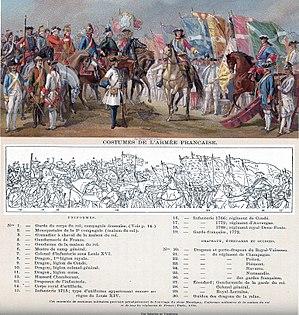
Costumes de l'armée française en 1772 d'après les uniformes militaires par Montigny
Les uniformes de l'Armée française se distinguent selon l'appartenance du militaire : Gendarmerie nationale, Armée de terre, Marine nationale, Armée de l'air. Il faut également distinguer au sein de chacune de ces armées les uniformes de cérémonie, les uniformes de service courant et les uniformes de combat, portés dans des circonstances différentes.
L’histoire militaire de la France couvre deux millénaires d'histoire à travers la France, l'Europe et les anciennes colonies françaises.